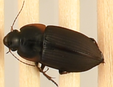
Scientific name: Anisodactylus rusticus
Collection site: North Sterling NEON (STER), plot STER_029